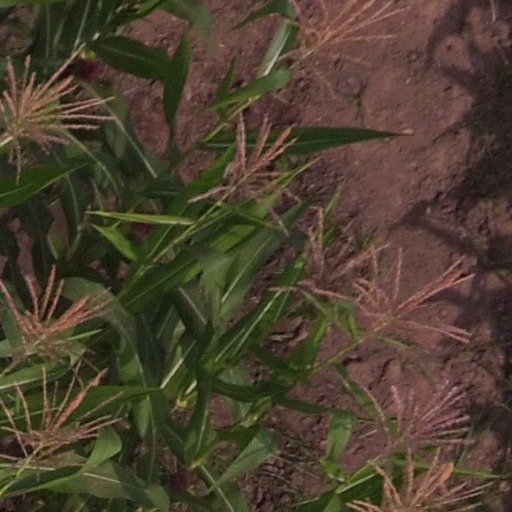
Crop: maize; corn